Valladolid

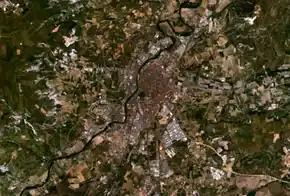
Satellite view of Valladolid

Valladolid is located at roughly 735 metres above sea level, at the centre of the "Meseta Norte", the plateau drained by the Duero river basin covering a major part of the Northwest of the Iberian Peninsula. The primitive urban core was built "ex novo" in the 11th century on a small elevation near the confluence of the Esgueva with the Pisuerga, on the left-bank of the latter river. The city of Valladolid currently lies on both banks of the Pisuerga, a major right-bank tributary of the Douro.